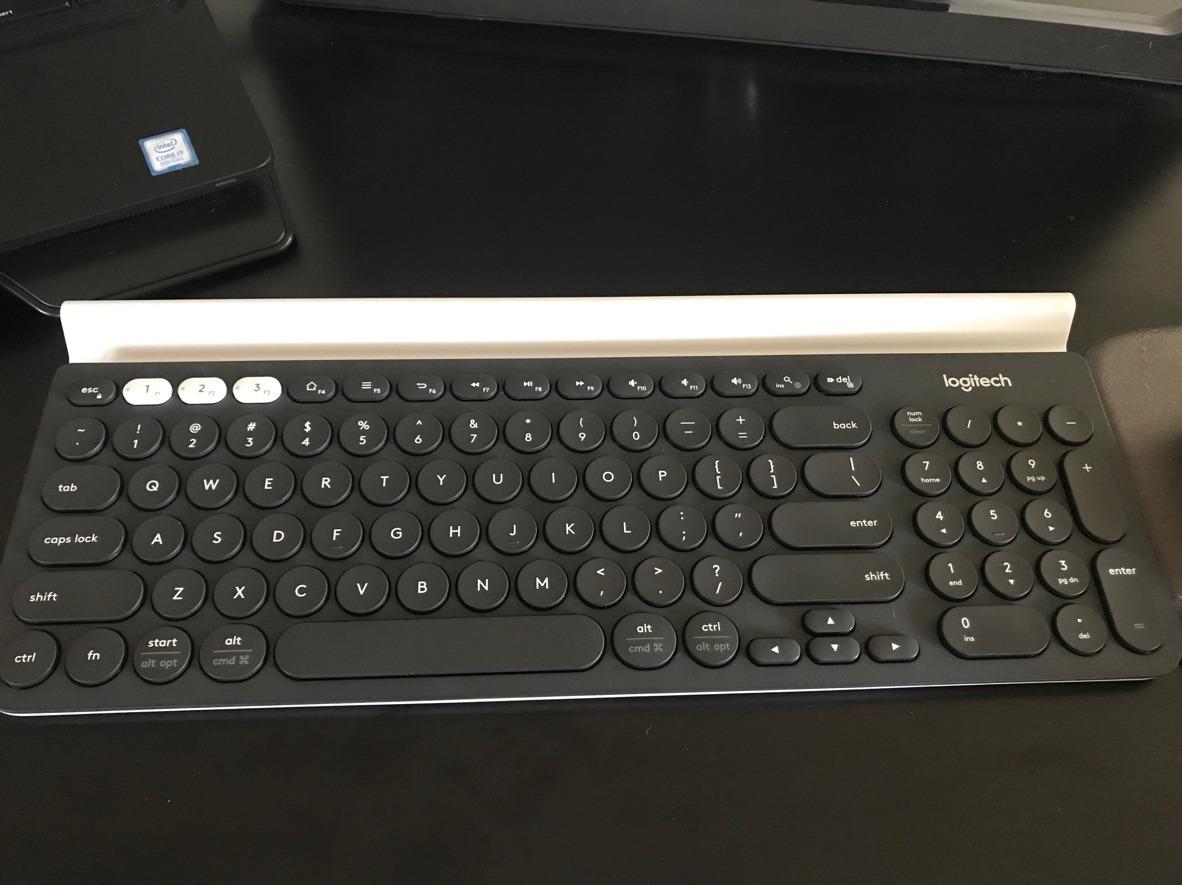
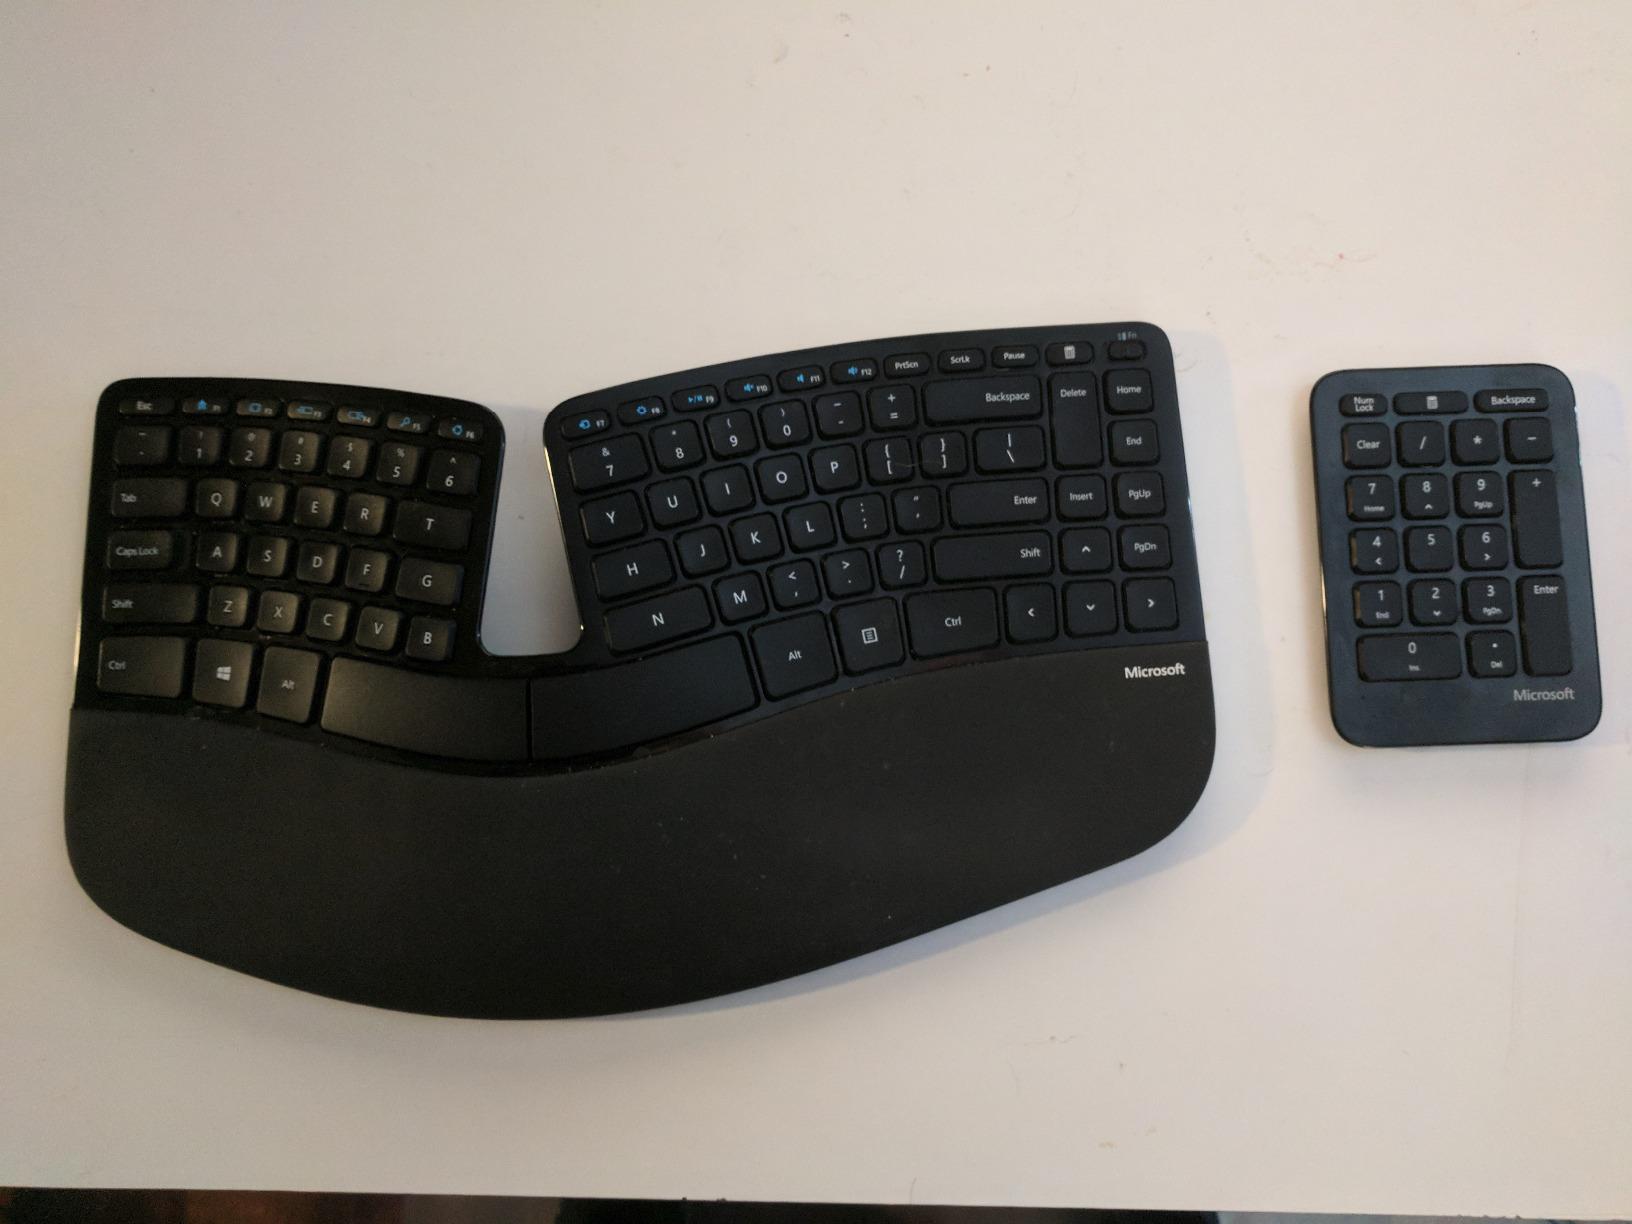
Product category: keyboard
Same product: no